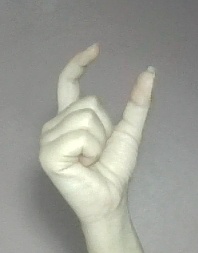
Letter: nun